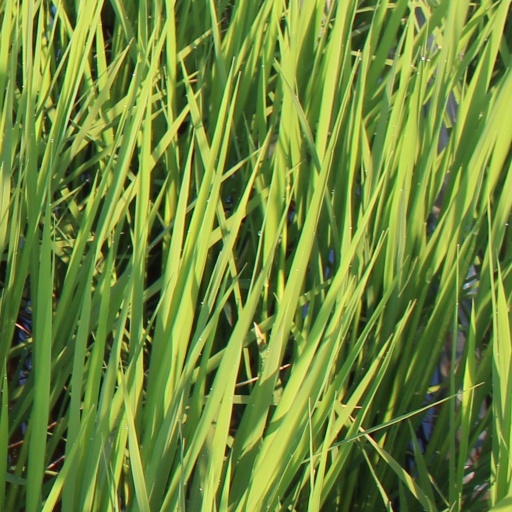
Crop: rice